Sam Baird

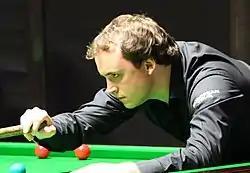
Baird at 2014 Paul Hunter Classic

Baird's five appearances at ranking events this season represents the most he has ever played in during a single season. At the 2014 Wuxi Classic he defeated Fraser Patrick 5–3, but lost 5–2 to Michael Holt in the second round. Baird gained some revenge over Holt by beating him to qualify for the International Championship and then saw off Kyren Wilson 6–2 and Mark Davis 6–5 to reach the last 16 of a ranking event for the second time in his career. Baird built up a 4–3 and a 61–0 points lead, but Mark Williams made a 71 break to level and won the last two frames to progress. At the Welsh Open, he overcame Fergal O'Brien 4–3 and Dave Harold 4–0, before losing 4–2 to Stephen Maguire and he was knocked out in the first round of the Indian Open following a 4–0 defeat against Rod Lawler. In the second round of World Championship qualifying, Baird missed the final pink when on a 147 against Adam Duffy and his season would end in a 10–7 loss.